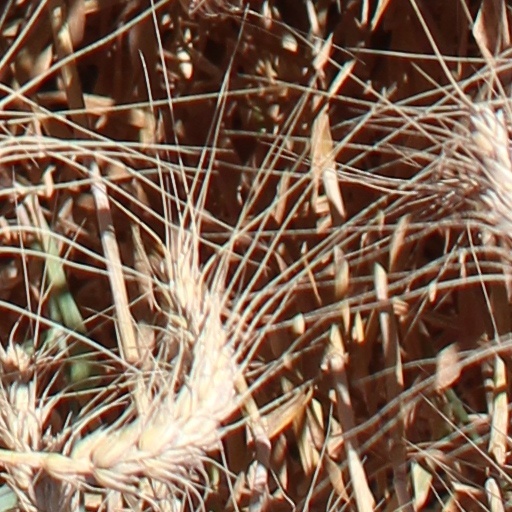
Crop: wheat